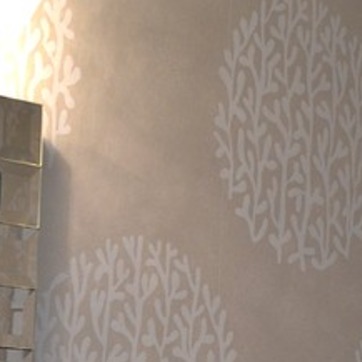
Material: wallpaper